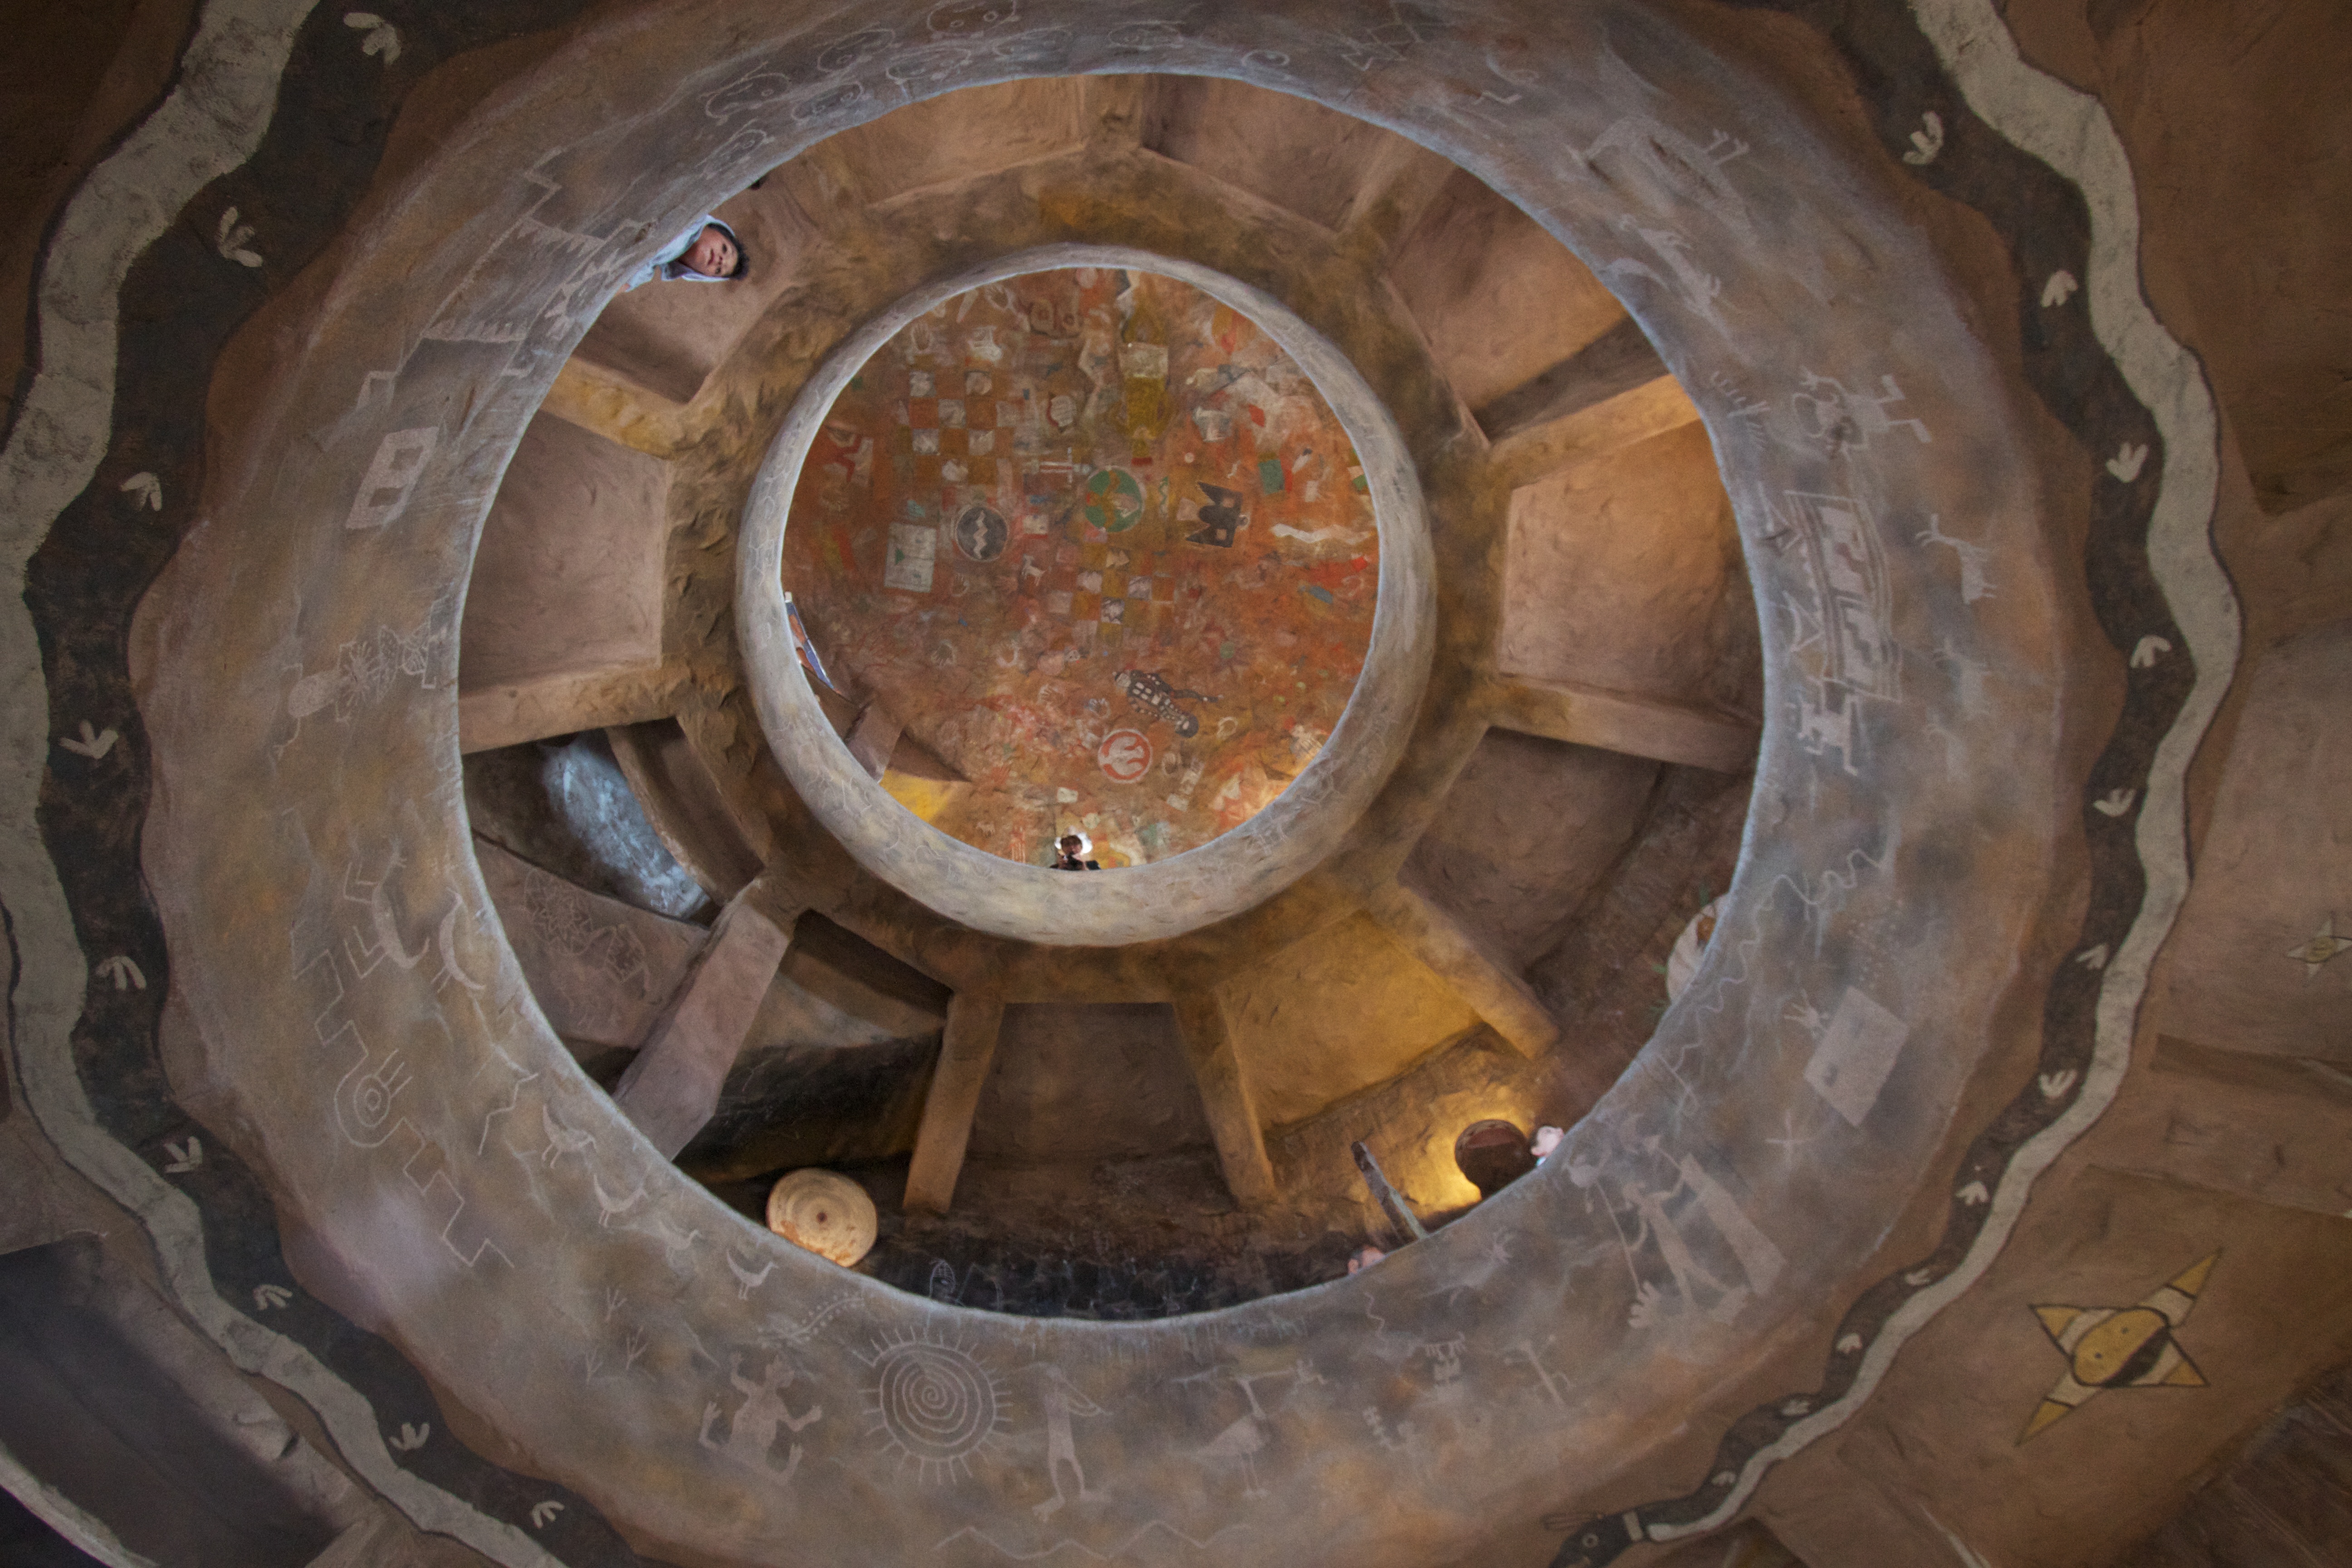
wheel, tire, rim, dome, automotive tire